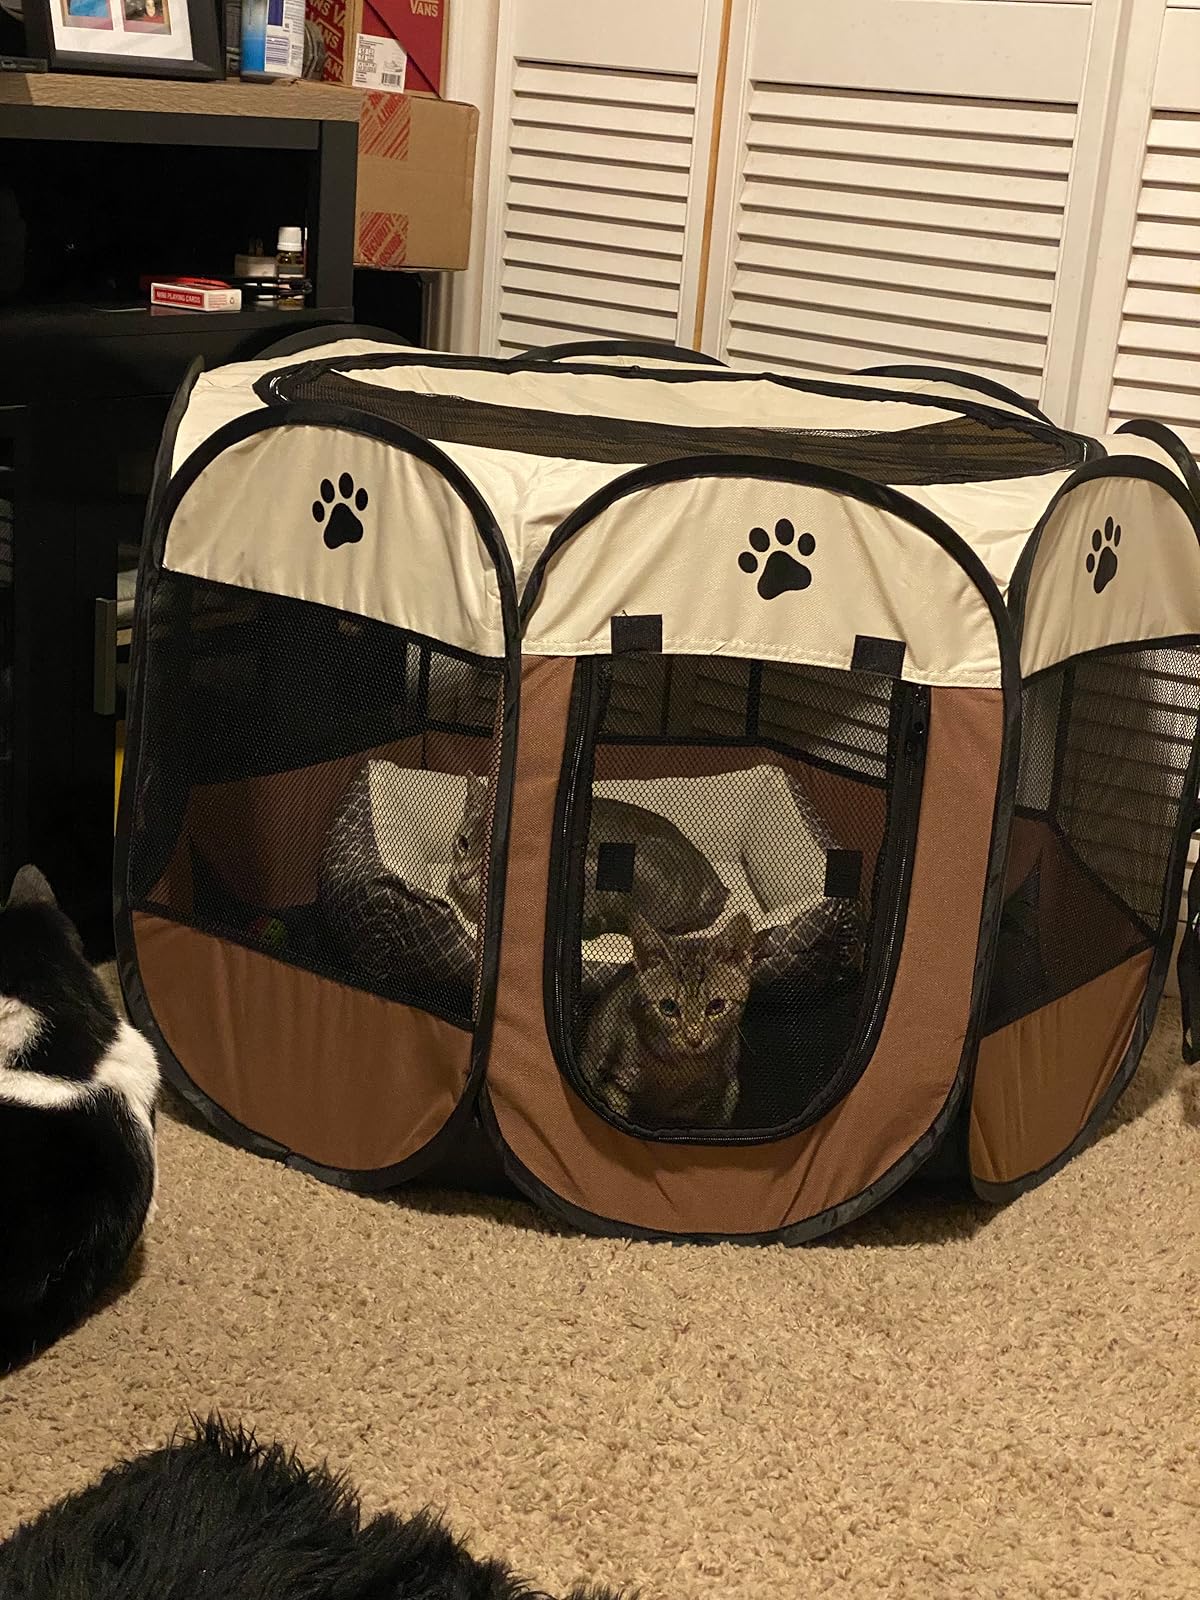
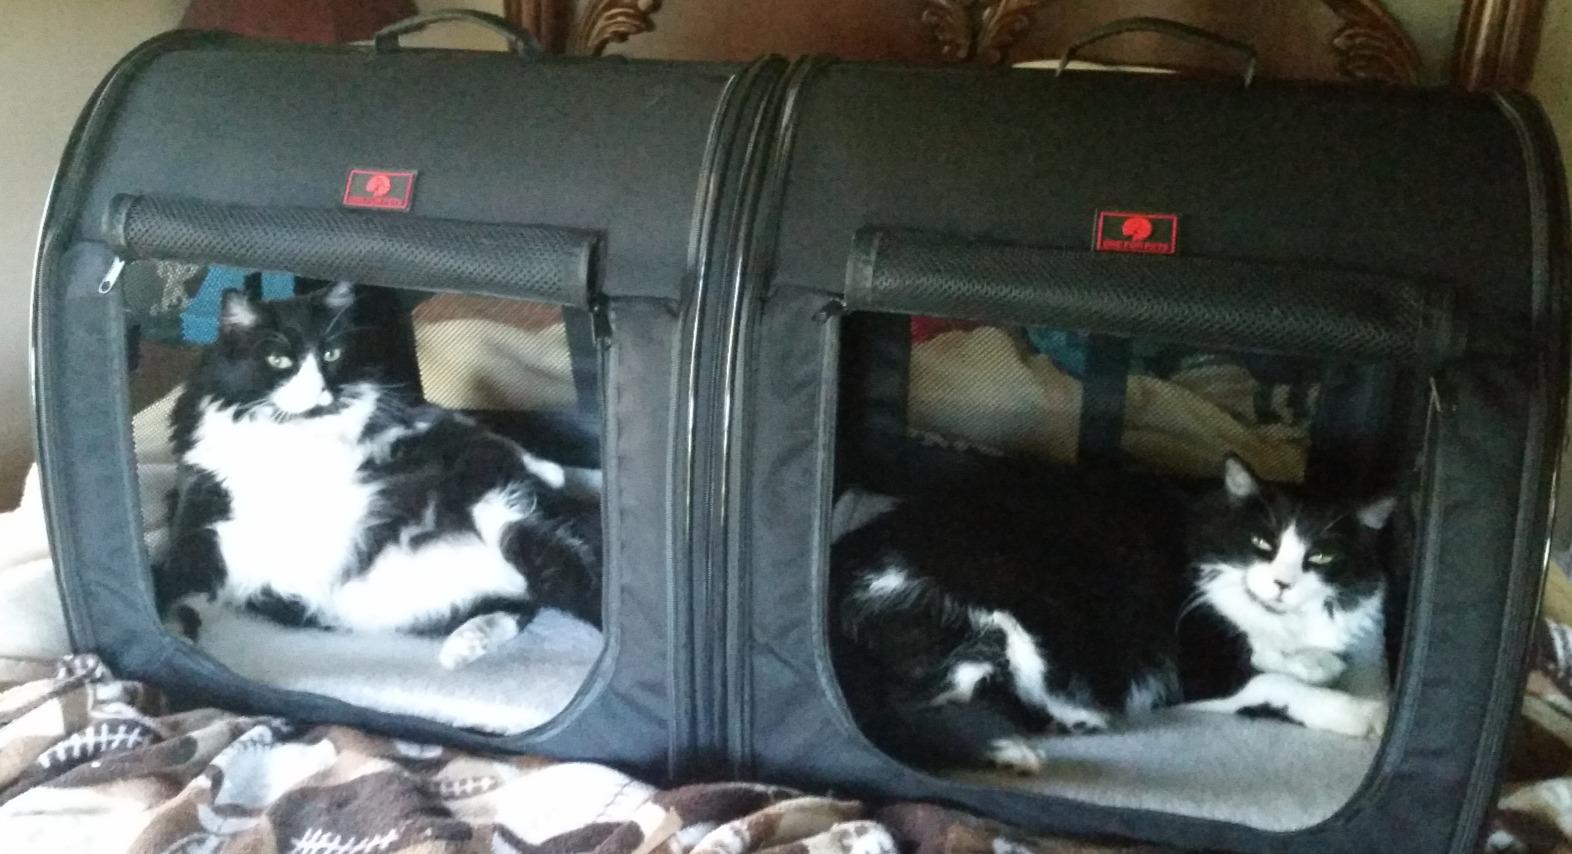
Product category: items_kennel
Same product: no